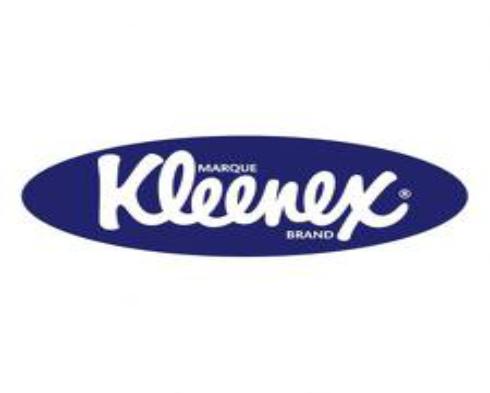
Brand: kleenex
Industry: Necessities